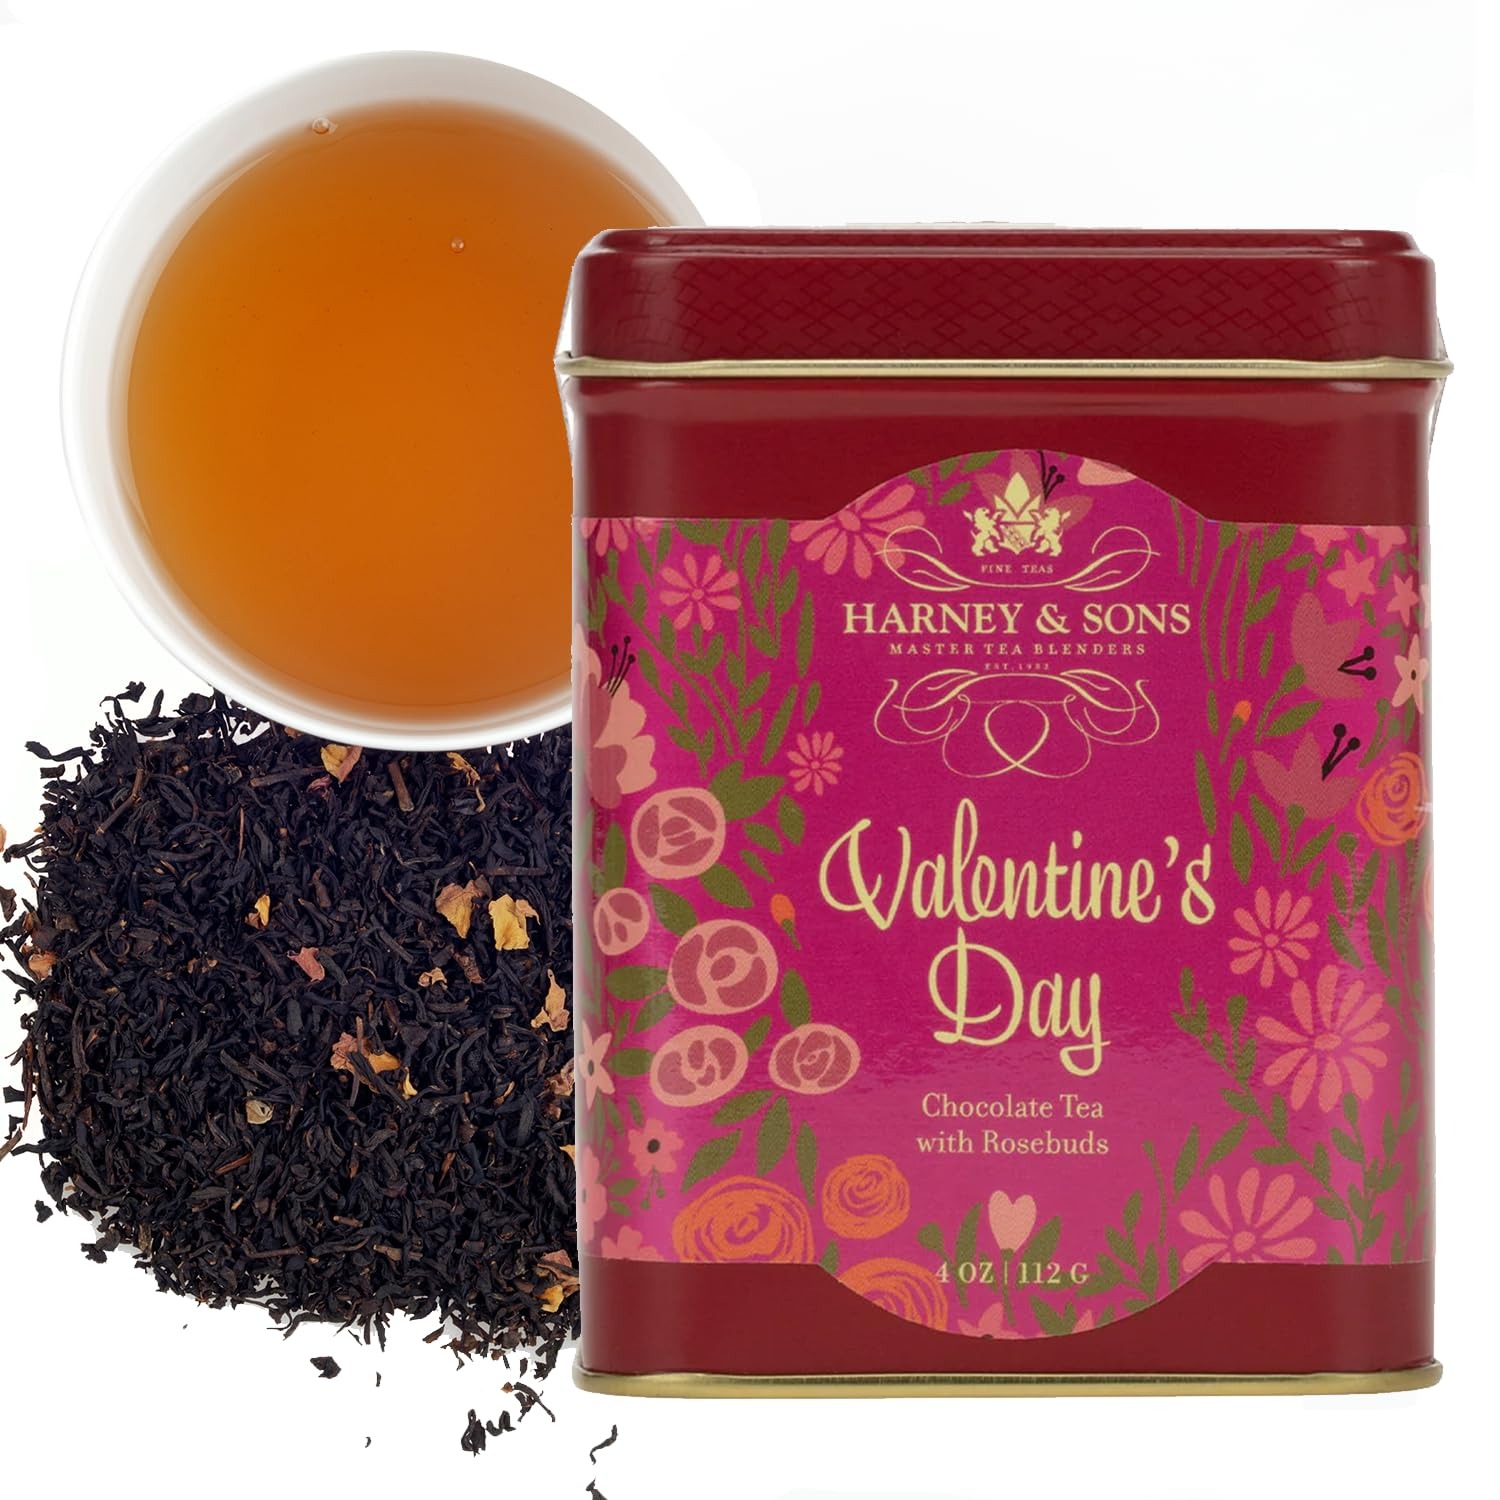
Item Name: Harney & Sons Valentine's Tea, Chocolate, 4 Ounce
Bullet Point 1: The perfect gift for your tea loving Valentine
Bullet Point 2: A delicious combination of chocolate tea and rosebuds
Bullet Point 3: 4 ounce loose tea, enough to brew 30 to 40 cups of tea
Bullet Point 4: Contains caffeine
Bullet Point 5: Allergen information: gluten_free
Value: 4.0
Unit: Ounce

Price: 26.2